Describe the emotion expressed in this image:  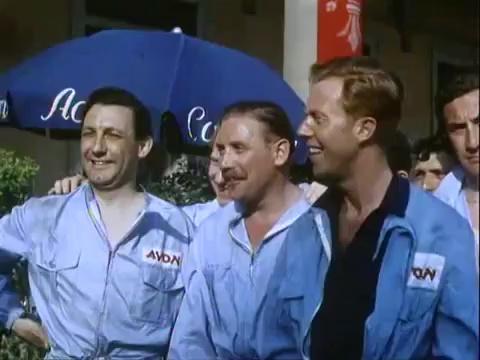
This person displays Fear, valence and arousal with high intensity.